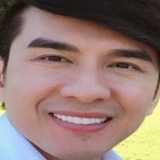
ca sĩ Đan Trường